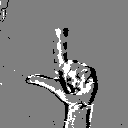
ASL letter: l